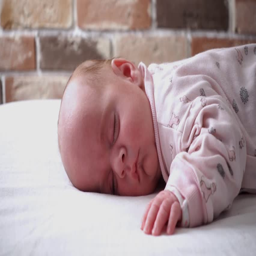
cute little baby sleeping on the bed